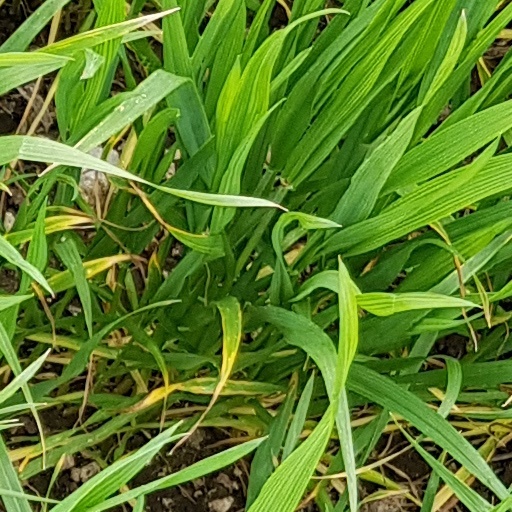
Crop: wheat